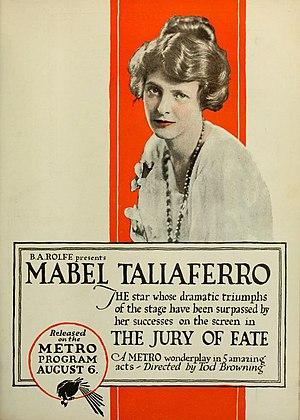
The Jury of Fate est un film américain réalisé par Tod Browning, sorti en 1917.